Destination X (2008)

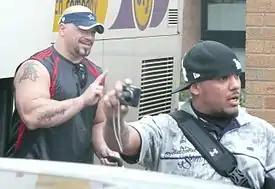
Two adult Latino males, one doing hand signs and another holding a camera.

The event opened with a Three Way Tag Team match to determine the number one contenders to the TNA World Tag Team Championship between The Latin American Xchange (Hernandez and Homicide; LAX), who were accompanied by Salinas, MCMG (Alex Shelley and Chris Sabin), and The Rock 'n Rave Infection (Jimmy Rave and Lance Hoyt), who were accompanied by Christy Hemme. The bout lasted ten minutes and twenty-eight seconds. LAX won the bout thus becoming number one contenders after Hernandez pinned Rave following his signature Border Toss maneuver.